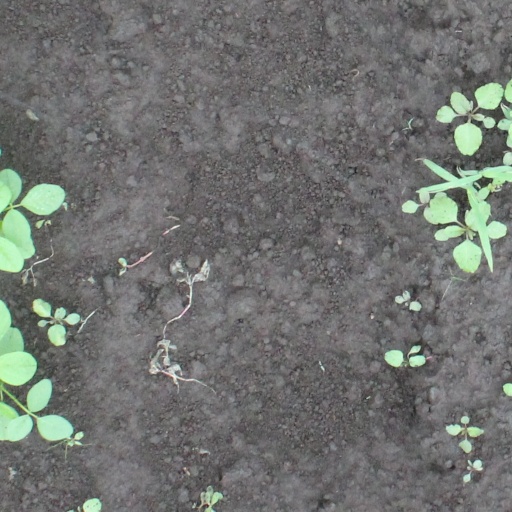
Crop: soybean